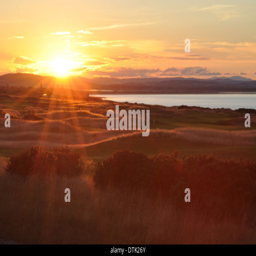
sun setting , golf course with views